White Sands Missile Range

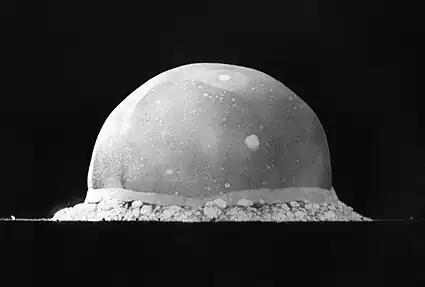
The site of the 1945 Trinity explosion became part of WSMR.

As the largest military installation in the United States, WSMR encompasses almost including parts of Doña Ana, Otero, Socorro, Sierra, and Lincoln counties in southern New Mexico.